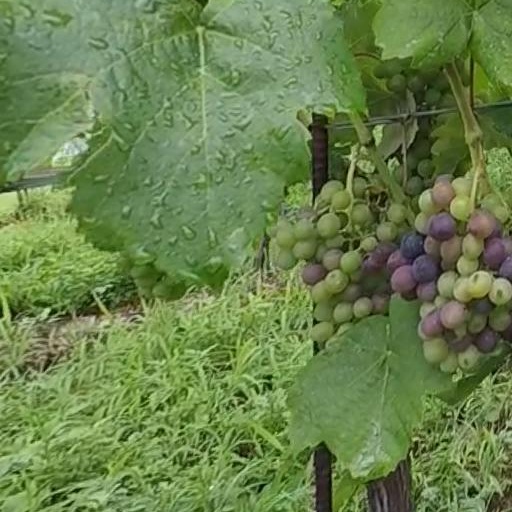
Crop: grape